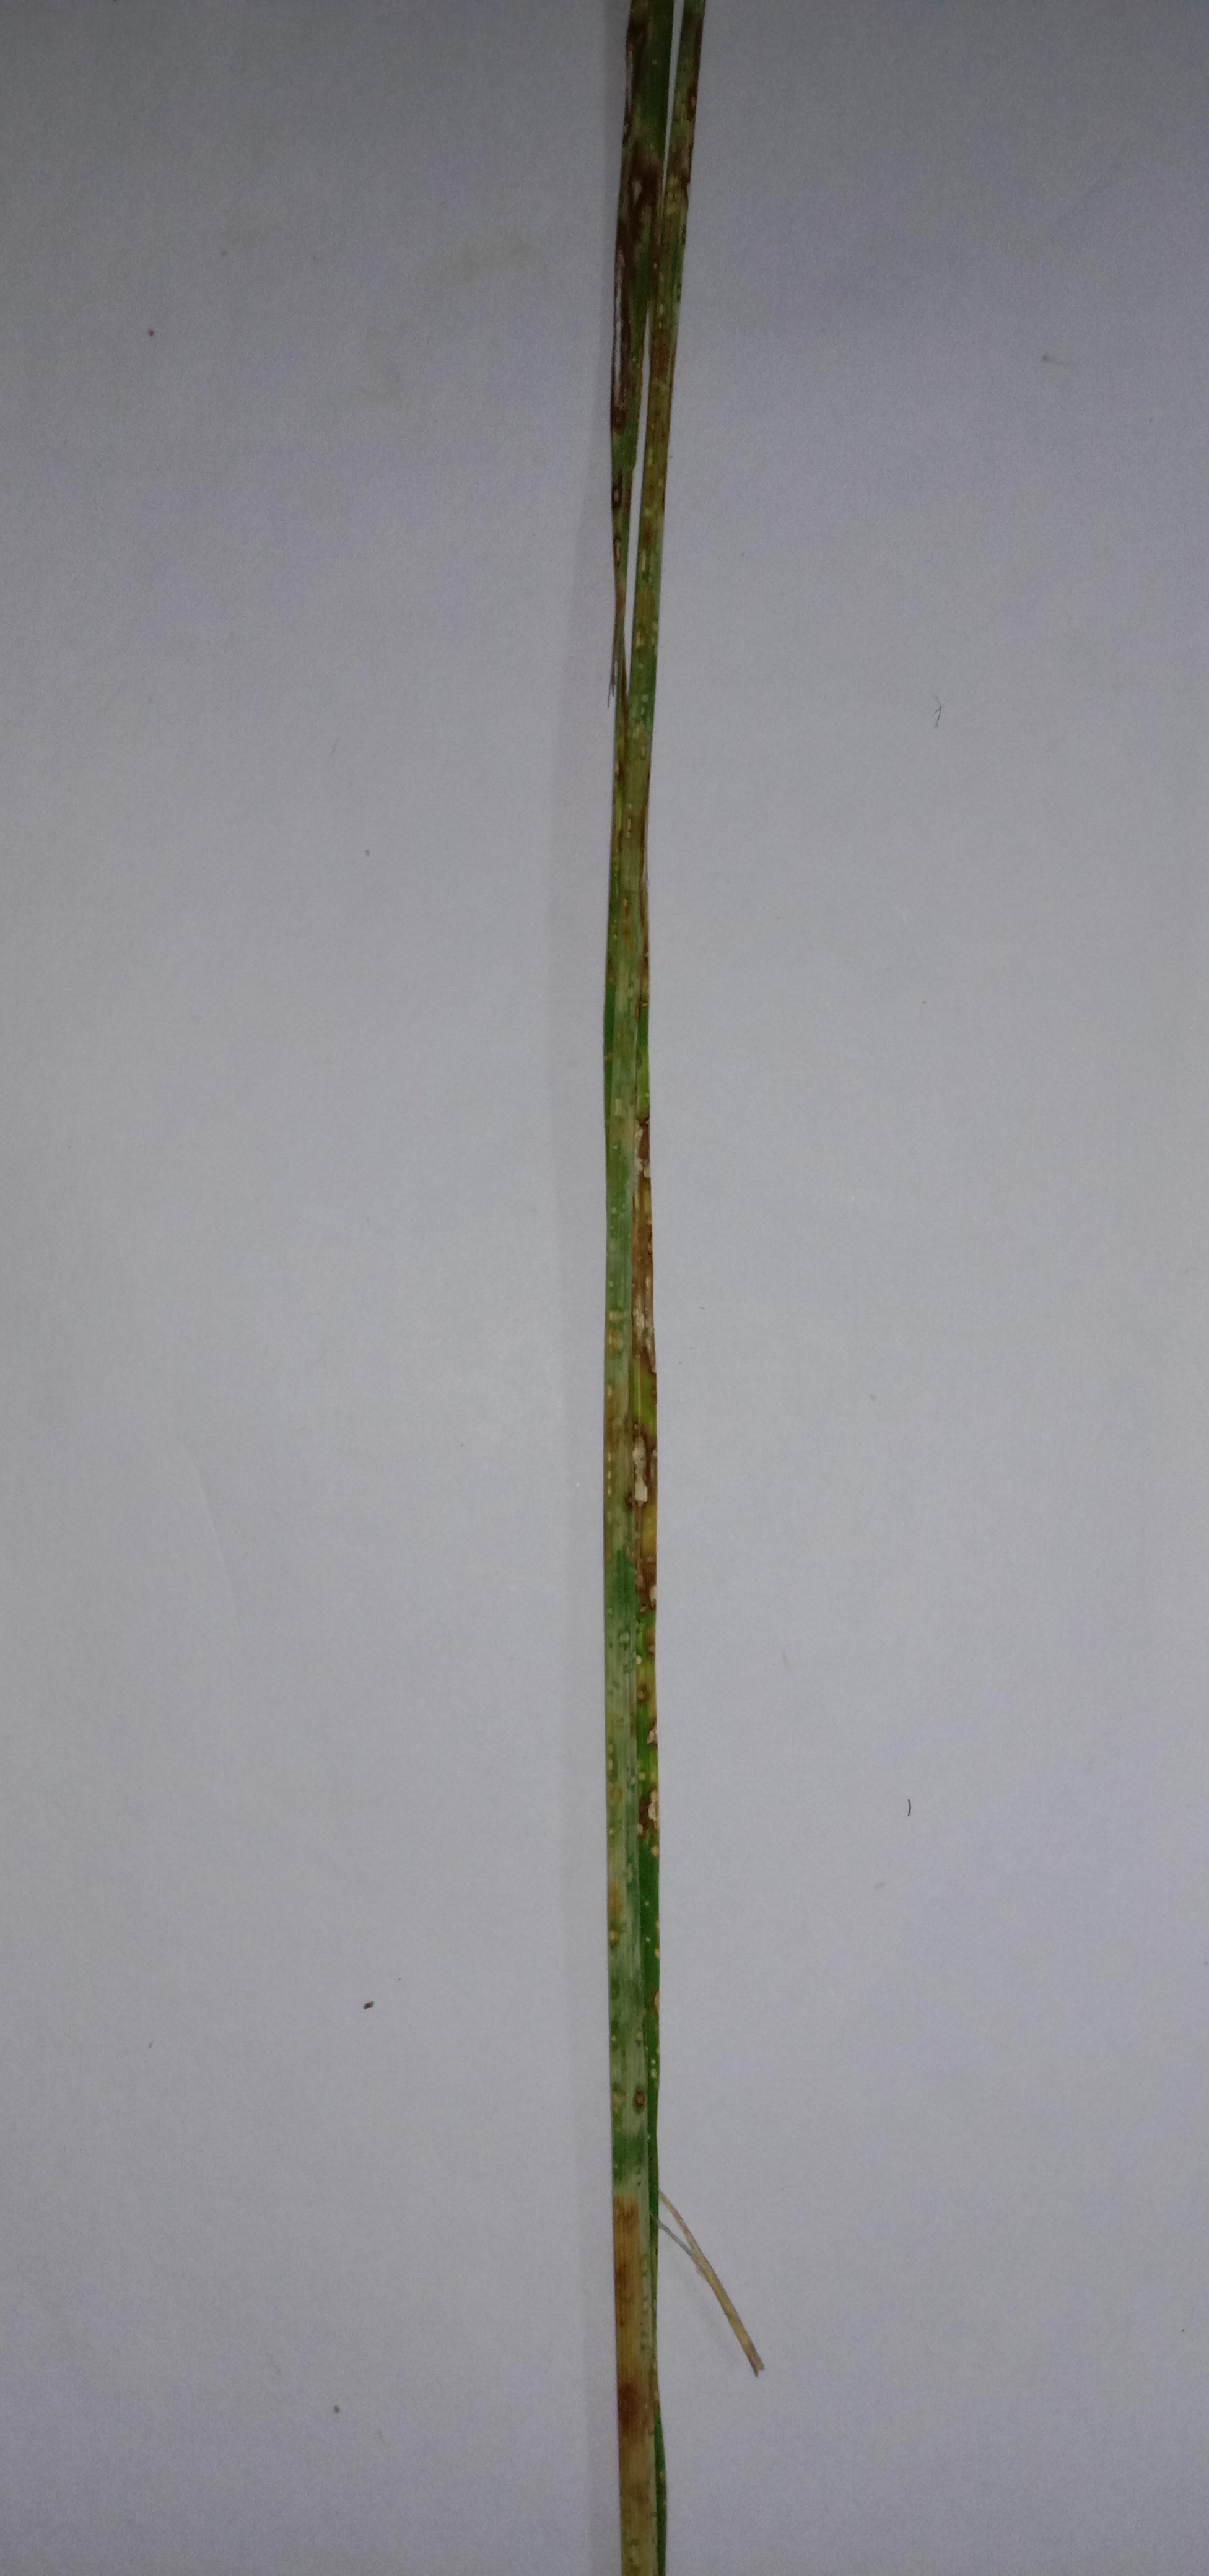
Label: Rice___Leaf_Blast